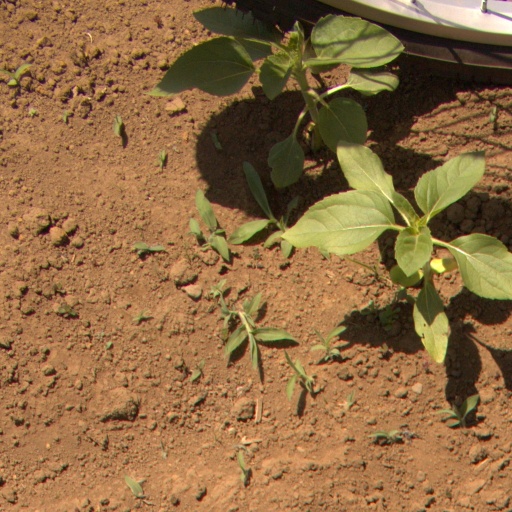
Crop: Jerusalem artichoke